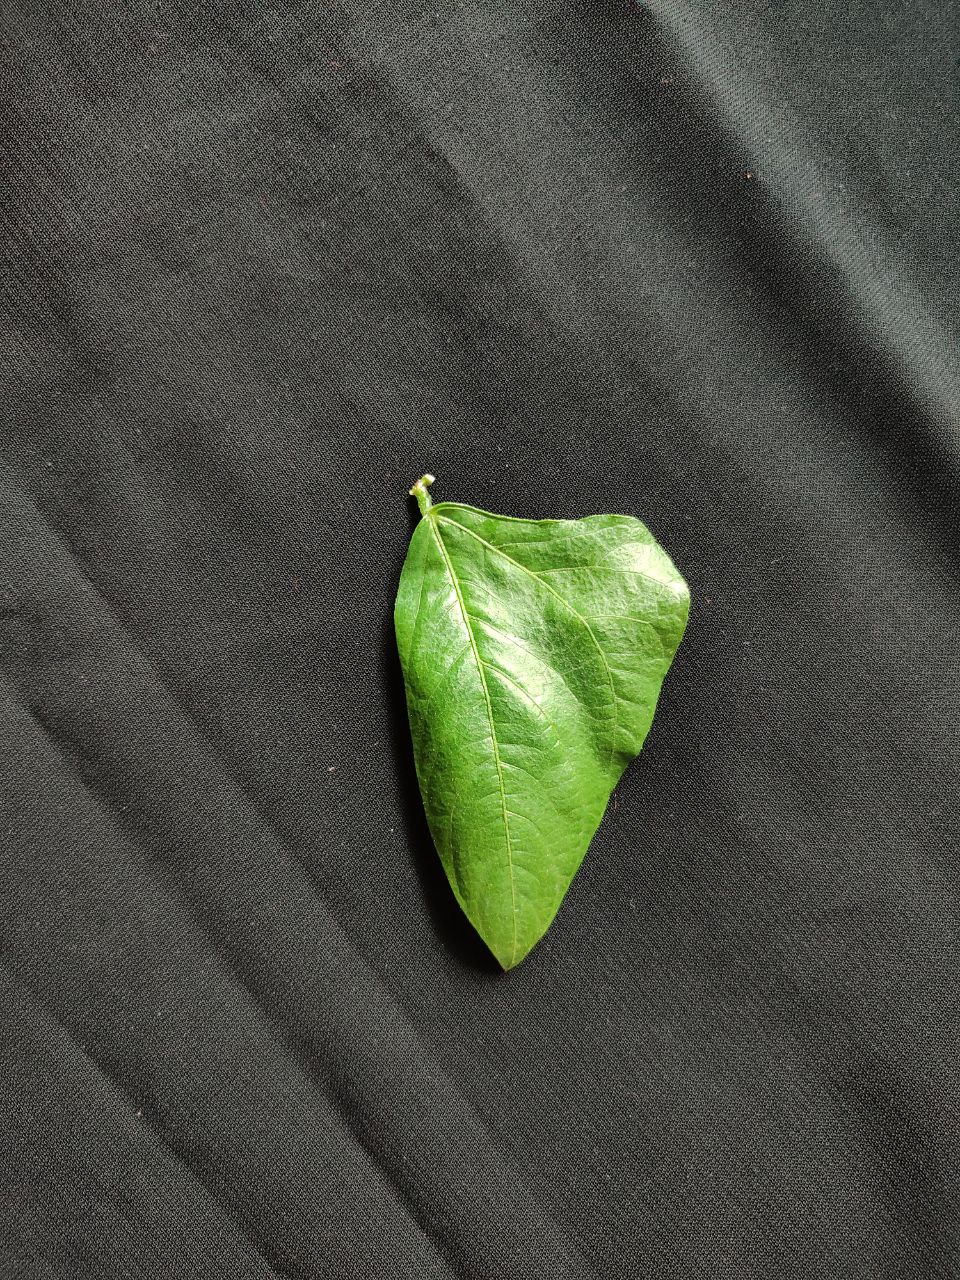
Crop: cowpea
Leaf condition: Fresh Leaf